Monotrace (automobile)

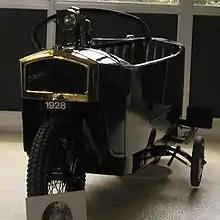
Monotrace (1928)

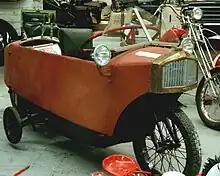
Inspiration came from the Mauser "Einspurauto" of 1923

Établissements Monotrace S.A. (previously Ateliers du Rond Point) was a French automobile manufacturer, based (from 1926) at Courbevoie, on the edge of Paris, from 1924 till 1930. Although it was presented as a type of automobile, the Monotrace was in some respects more like a motor cycle than a conventional motor car.